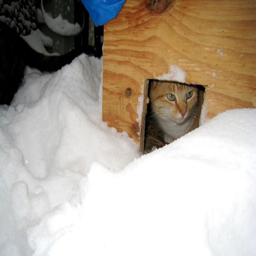
a cat takes shelter from the snow .